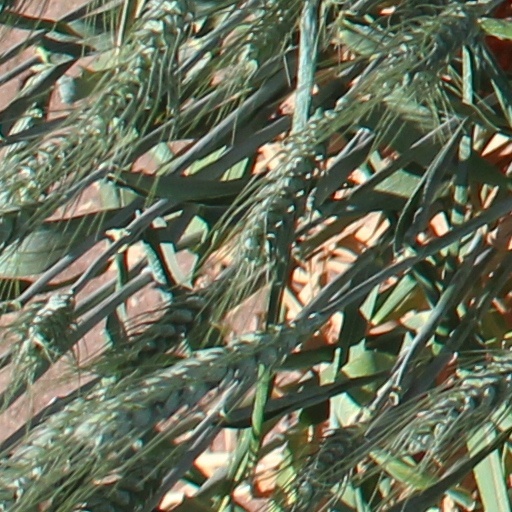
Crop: wheat